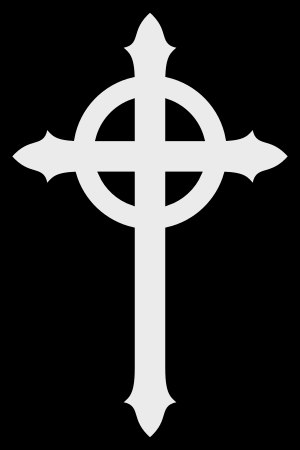
Presbyterianisme
Det presbyterianske kors
Presbyterianisme er en form for protestantisk kristendom og en særlig kirkestyreform. Den bliver praktiseret af mange protestantiske kirker, der historisk har tilsluttet sig Jean Calvins lære.